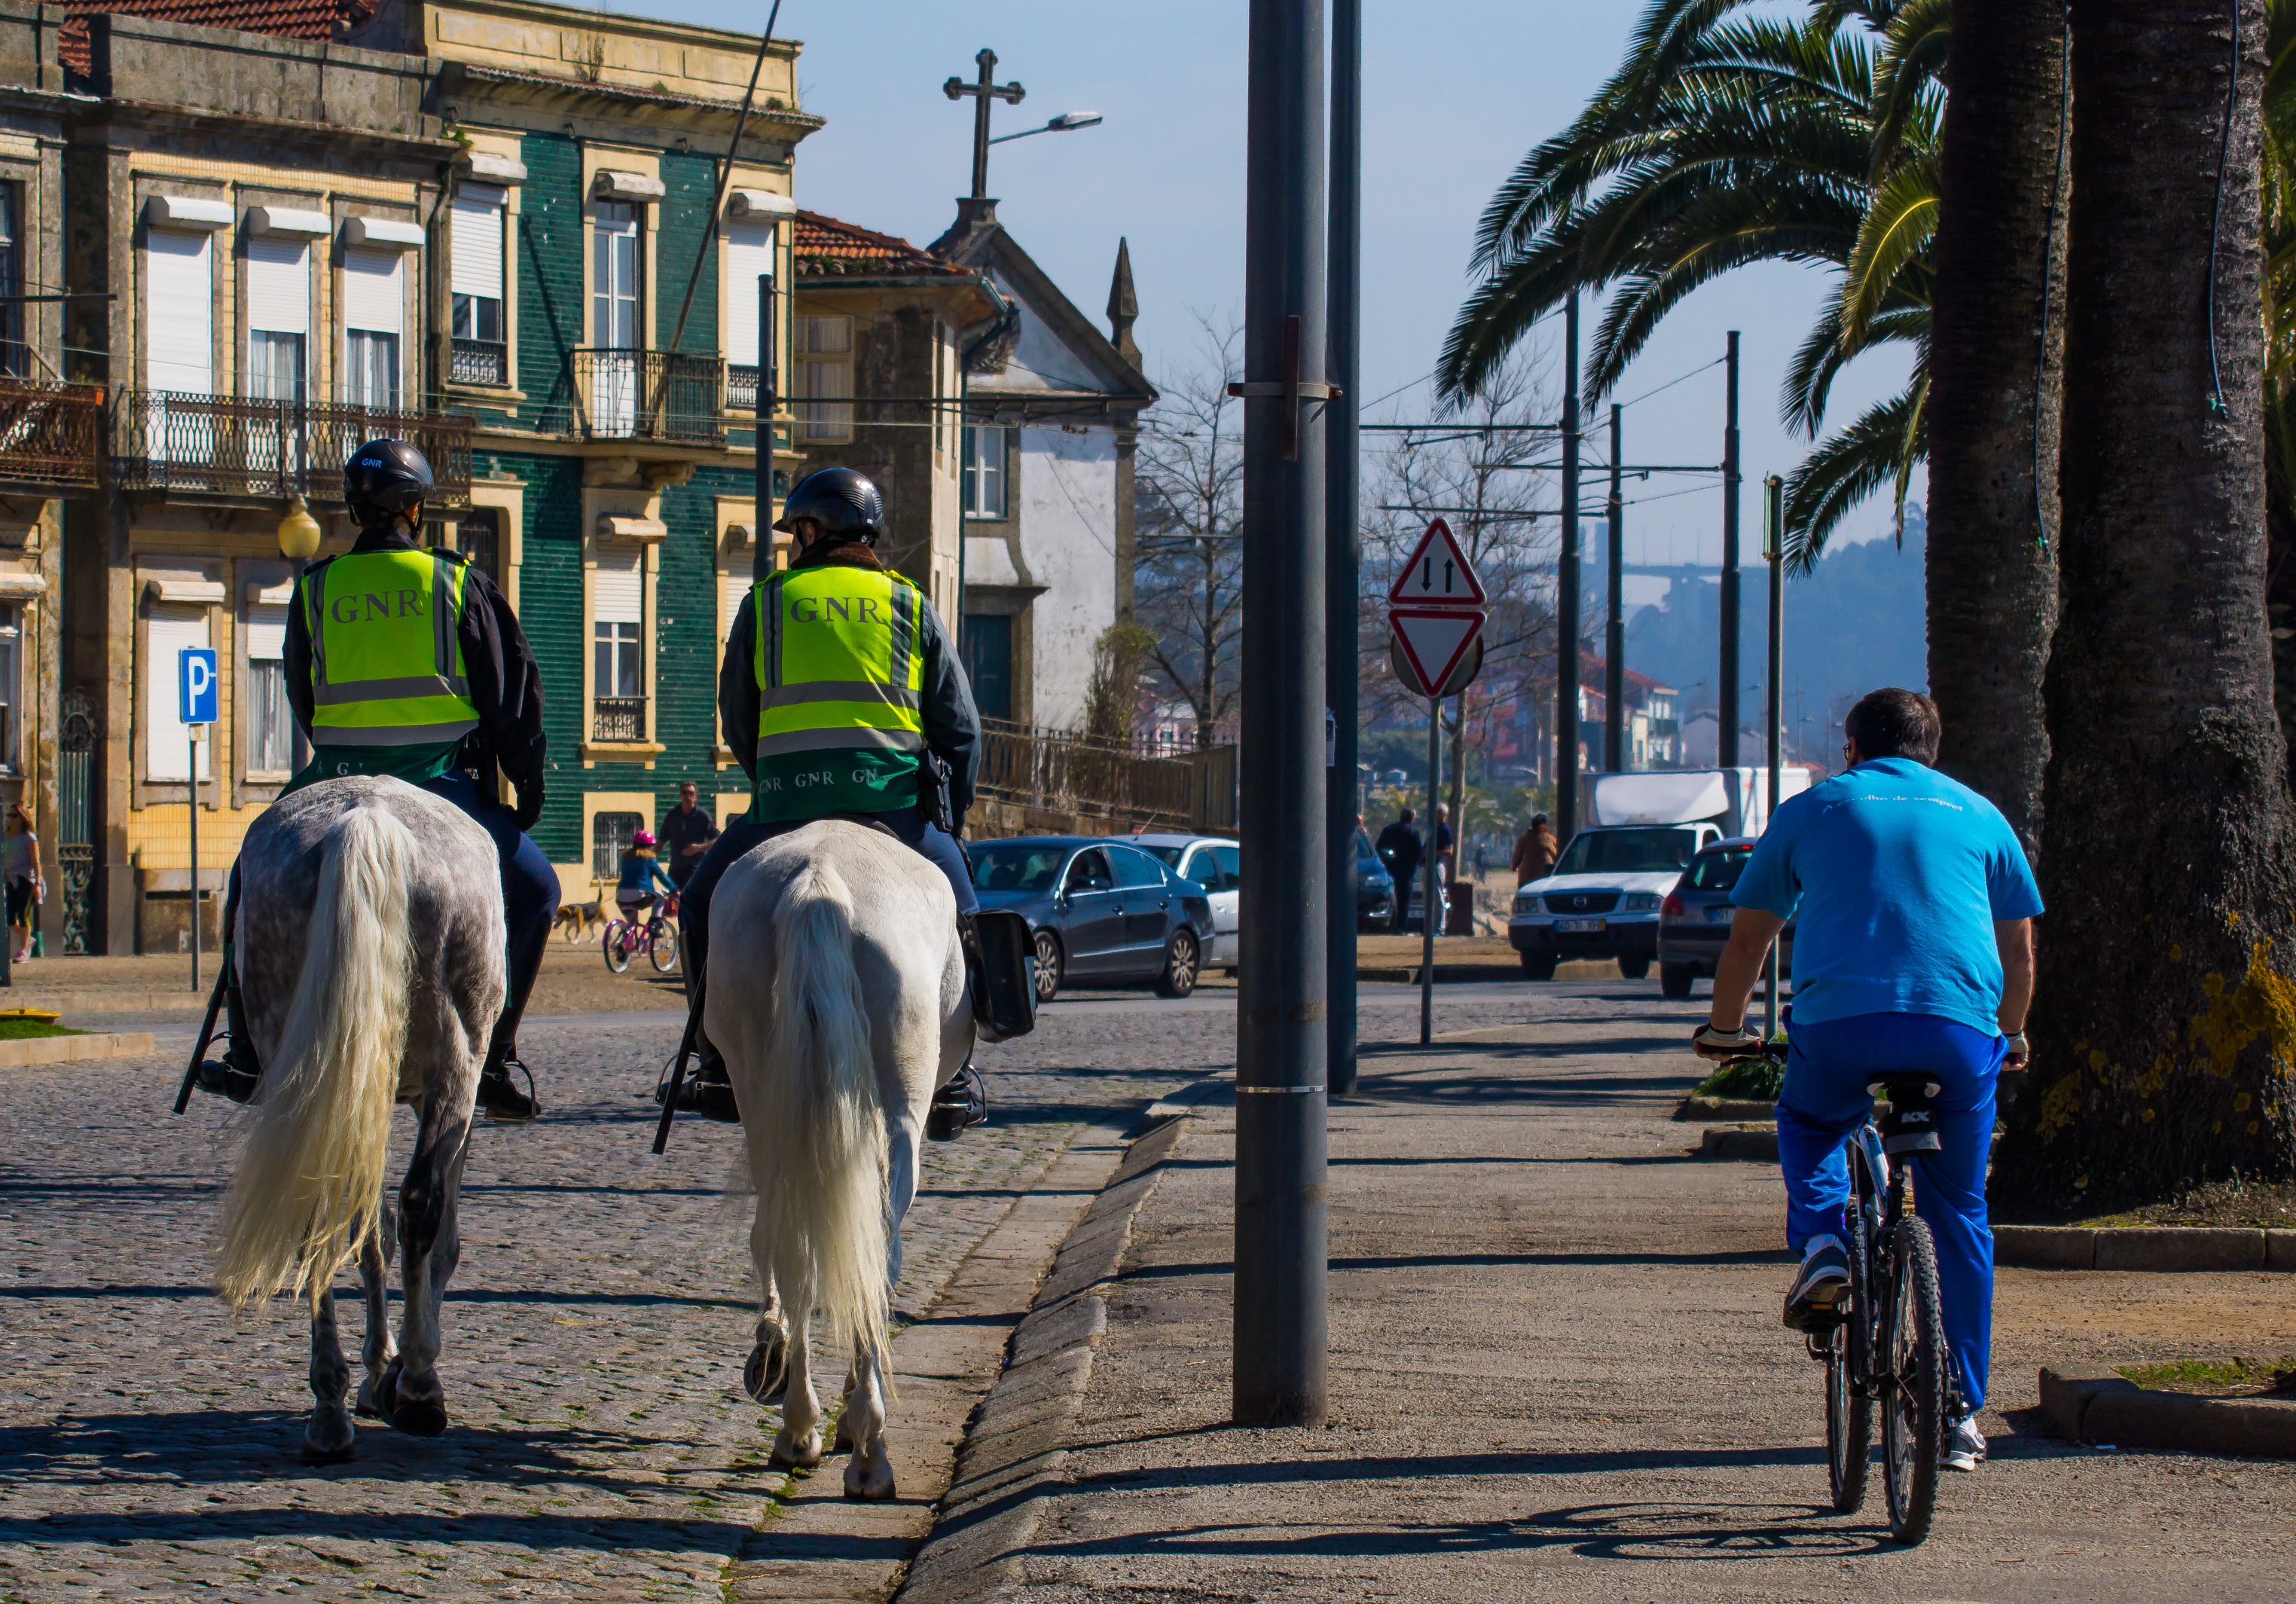
landscape, people, road, street, photo, transport, vehicle, tourism, infrastructure, calle, gente, portugal, rioduero, paisajes, a77, porto, g, ggl1, gaby1, xovesphoto, sonya77, 50500, sigma50500, xelodegalicia, oporto, gabrielcoru a, r odouro, tours, horse like mammal